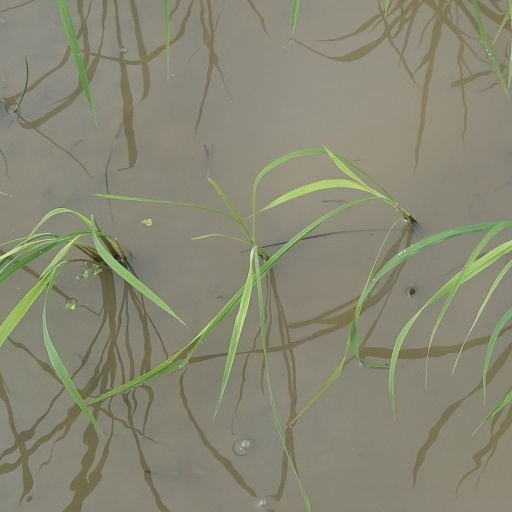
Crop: rice